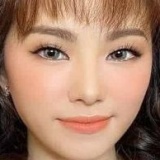
ca sĩ Lương Bích Hữu